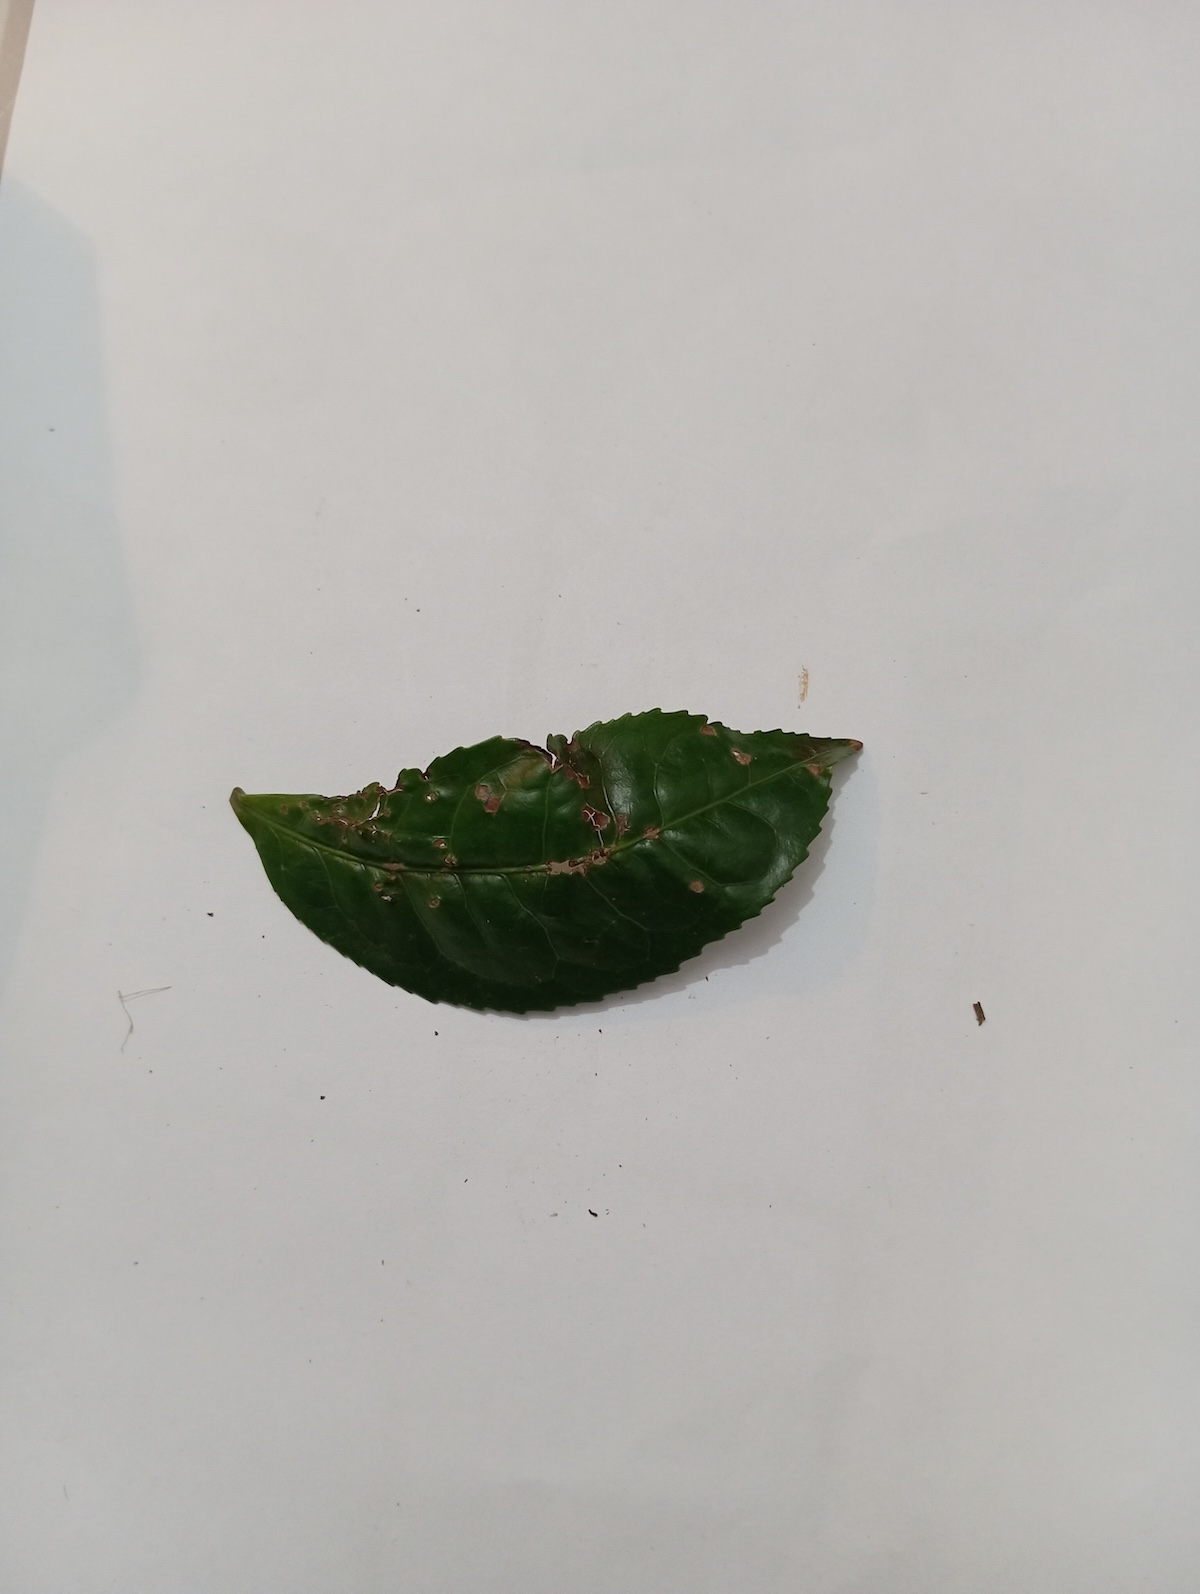
Label: Green mirid bug